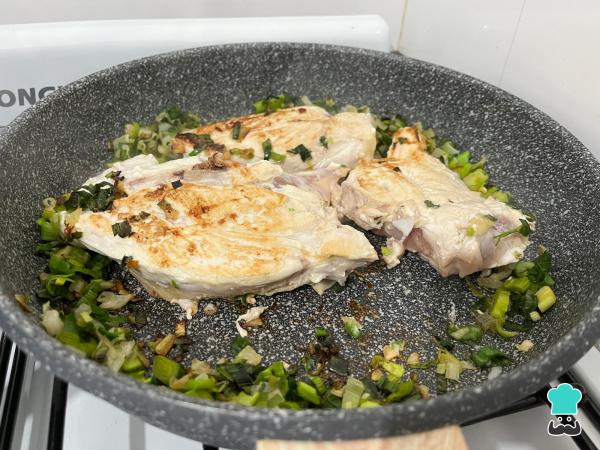
Cuando la cebolla esté dorada, llévala a los costados y agrega la pechuga fileteada en unas 3 partes. Gríllala por ambos lados sin preocuparte porque se cocine del todo o retirarle los huesos, haremos esto más adelante.